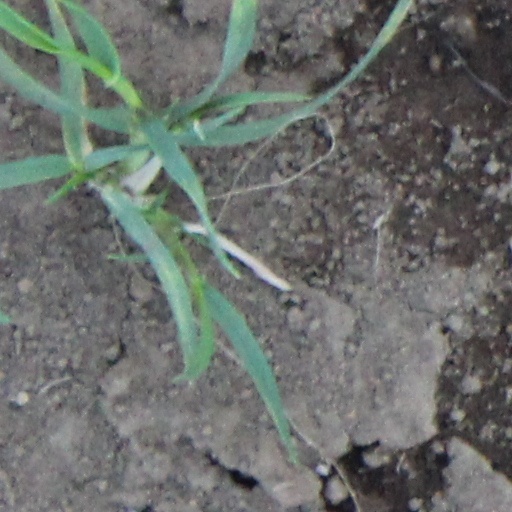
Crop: wheat